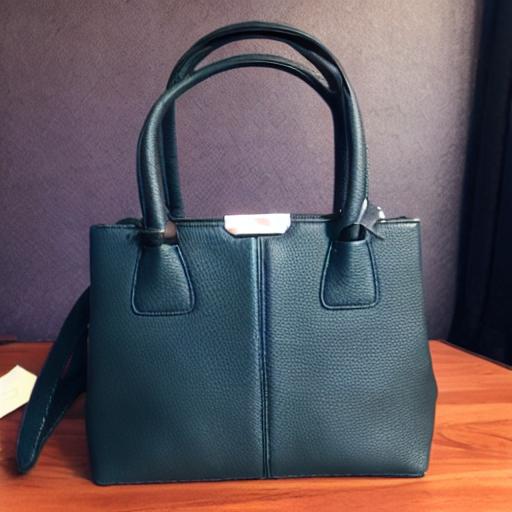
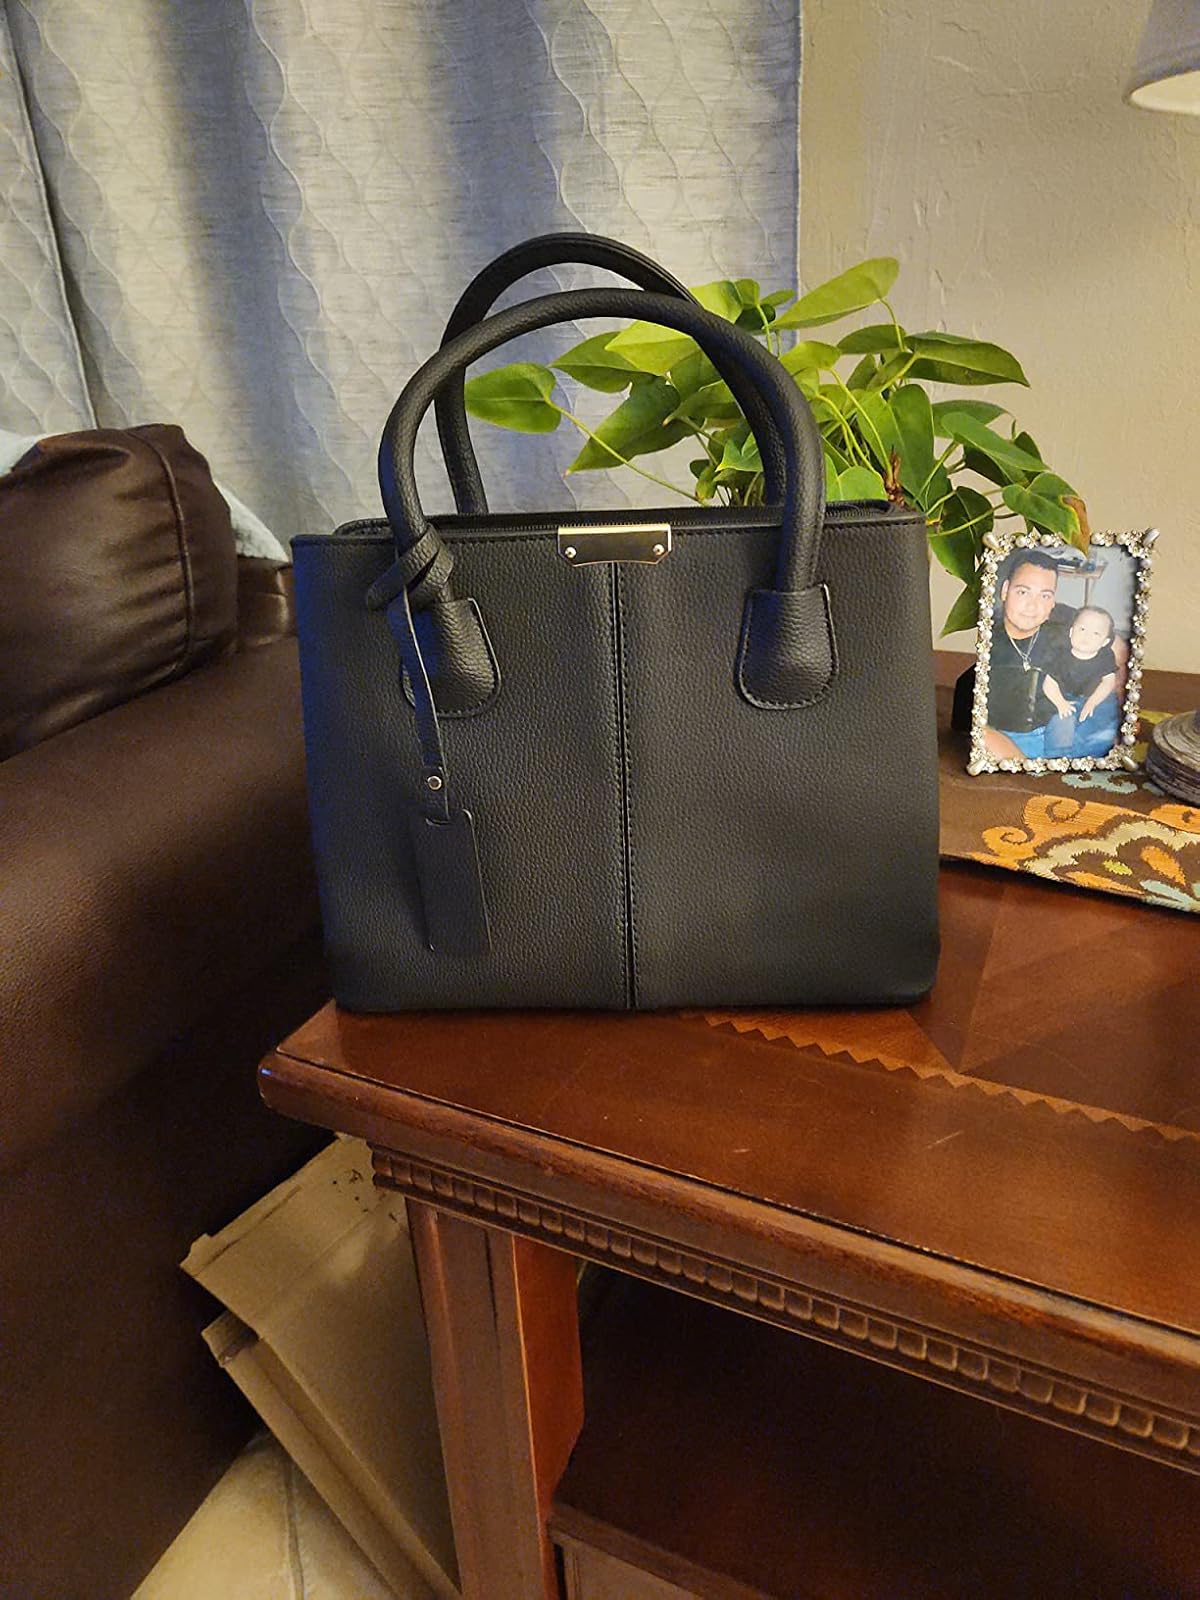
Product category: accessories_handbag
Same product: no